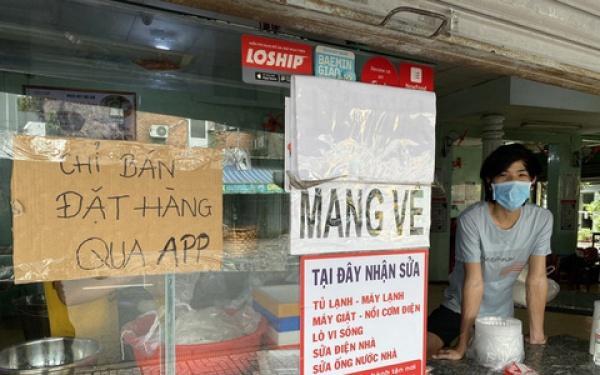
có một người đang đứng ở phía trước cửa hàng